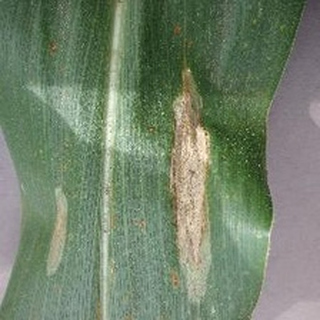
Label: corn_northern_leaf_blight